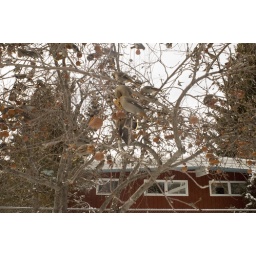
a flock of birds were attacking the frozen, fermented berries and apples leftover on the trees in my yard